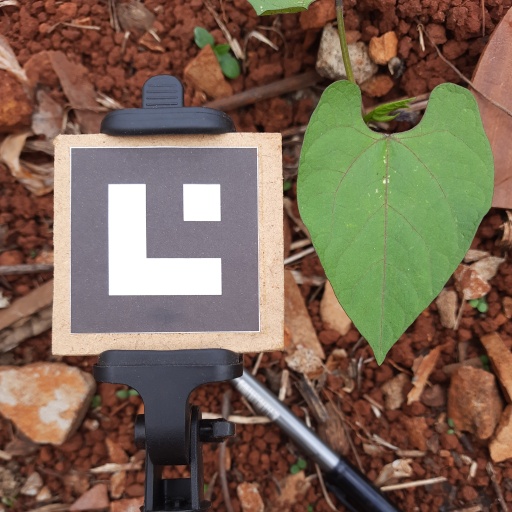
Observations: flat surface, no eating holes, under cloudy sky